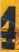
Number: 4